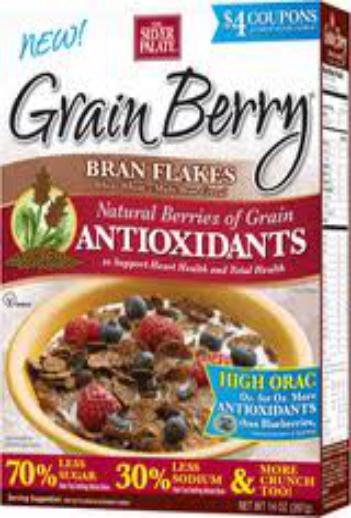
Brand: Bran Flakes
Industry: Food